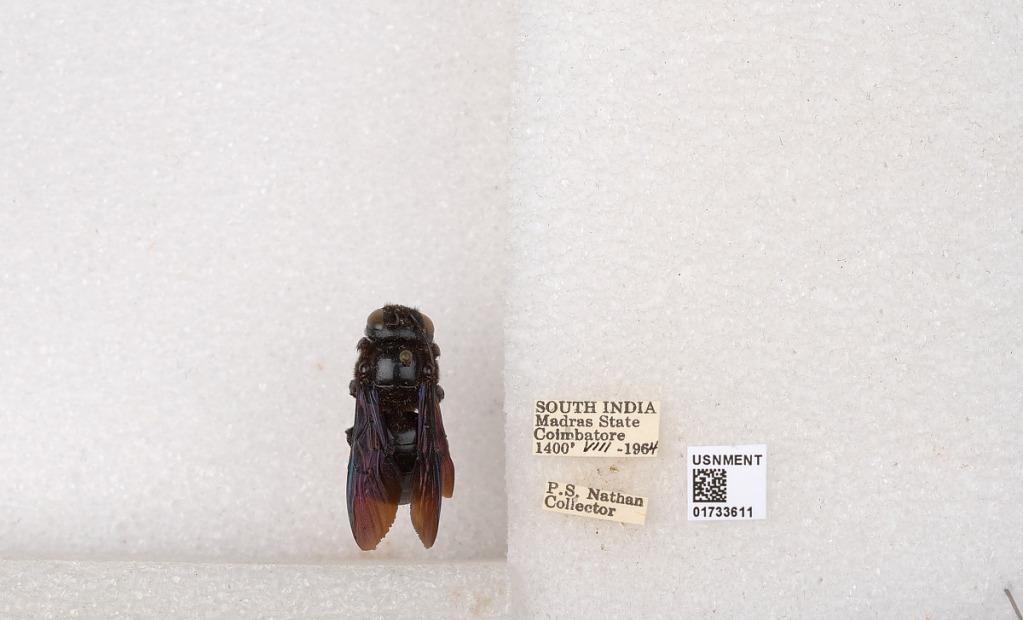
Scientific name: Xylocopa (Ctenoxylocopa) fenestrata (Fabricius)
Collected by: P. Nathan
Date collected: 1964-8-1
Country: India
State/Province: Tamil Nadu
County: Coimbatore
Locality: Coimbatore